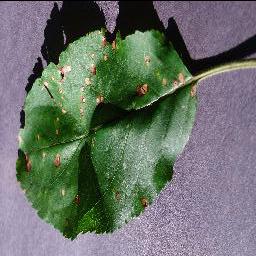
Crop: apple
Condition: black_rot